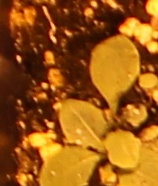
Label: Horseweed